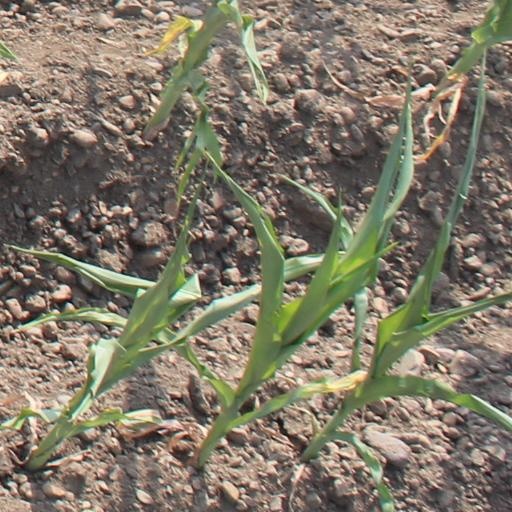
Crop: maize; corn